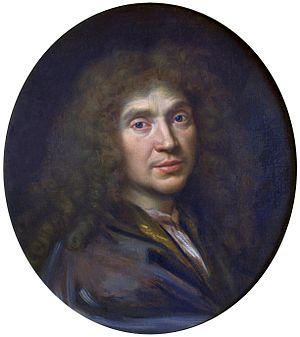
Pierre Mignard, né à Troyes le 17 novembre 1612 et mort à Paris le 30 mai 1695, est un peintre français.
Jean-Baptiste Poquelin, dit Molière, est un comédien et dramaturge français, baptisé le 15 janvier 1622 à Paris, où il est mort le 17 février 1673.
L'art de la conversation, considéré comme l'un des fleurons de la culture classique française, désigne une pratique développée en France aux XVIIᵉ et XVIIIᵉ siècles, devenue un spectacle pour toute l'Europe et caractérisée par la recherche d'une dimension esthétique et hédoniste dans les échanges mondains. Dans les ouvrages traitant de l'art de la conversation dans la France classique, les auteurs ne délimitent pas cet art protéiforme dans ses formes ou ses codes. L'expression concerne originellement la conversation mondaine, mais ses pratiques et ses valeurs se sont répandues dans l'ensemble de la société cultivée, ont eu une influence importante dans la littérature, et le terme désigne plus généralement un art littéraire au sens classique de ce terme.